History of parks and gardens of Paris

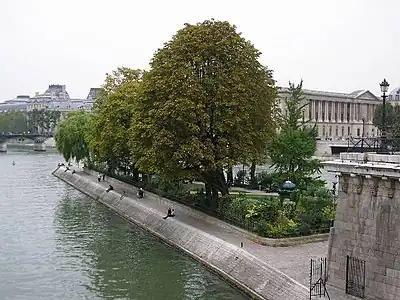
The Square du Vert-Galant at the Île de la Cité, takes its name from Henry IV, famous for his romantic affairs.

Place Dauphine was the second planned residential square, after the Place-Royale, built by order of Henry IV. It was located on the southern point of the Île de la Cité, on the site of the garden of the old royal palace. It was named for the future King Louis XIII, and was built in the shape of triangle, with the point touching the Pont Neuf, which had been finished in 1606. A statue of Henry IV on horseback was placed on the bridge at the entrance to the square in 1614, at the suggestion of his widow, Marie de' Medici. The original statue was destroyed during the French Revolution, but was replaced by a new statue in 1821.